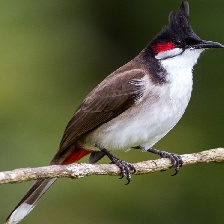
Species: RED WISKERED BULBUL
Scientific name: PYCNONOTUS JOCOSUS